Nashville Fairgrounds Speedway

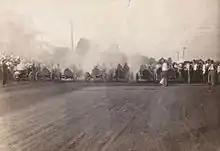
1911 race at the Fairgrounds

The track first featured "horseless carriages" and motorcycles on June 11, 1904, on a dirt oval. Races were canceled after a motorcycle ran into the back of a car that was lining up. Harness horse racing events were also held at the track.